Saint Basil's Cathedral

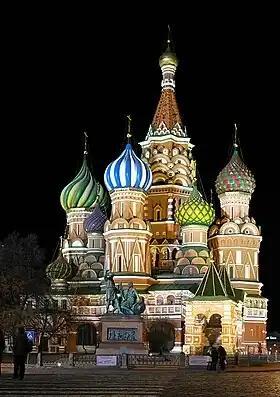
Colour scheme of the cathedral seen by night

Andrey Batalov wrote that judging by the number of novel elements introduced with Trinity Church, it was most likely built by German craftsmen. Batalov and Shvidkovsky noted that during Ivan's reign, Germans and Englishmen replaced Italians, although German influence peaked later during the reign of Mikhail Romanov. German influence is indirectly supported by the rusticated pilasters of the central church, a feature more common in contemporary Northern Europe than in Italy.